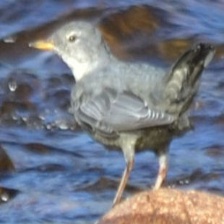
Species: AMERICAN DIPPER
Scientific name: CINCLUS MEXICANUS